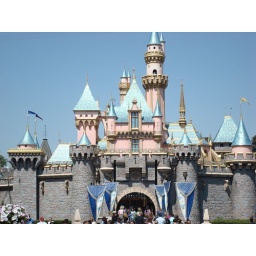
castle in the sky